David Wanklyn

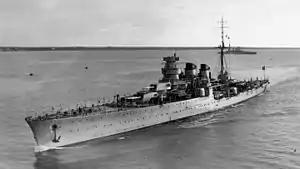
"Giuseppe Garibaldi" was torpedoed by Wanklyn and damaged in July 1941

On 23 May he spotted a convoy of two tankers. Looking through the periscope he saw that one ship carried French colours, and consulted his identification books to determine her identify. The crew identified the name on her hull—"Damieni". The second ship was called "Alberta". There was no intelligence of neutral shipping in the area and both ships sounded Italian. After some thought, Wanklyn attacked. Three torpedoes were fired and "Capitaine Damiani", a Vichy French vessel travelling under Italian charter, sank by the stern roughly south-west of Punta di Pellaro. "Alberta" carried out evasive action and the escorting vessels dropped 26 depth charges and hunted "Upholder" all afternoon. The following afternoon a further 21 were dropped. None came close. With no Asdic, Wanklyn dived to , as he could not easily determine enemy movements. The enemy abandoned the attacks and at dusk "Upholder" surfaced.